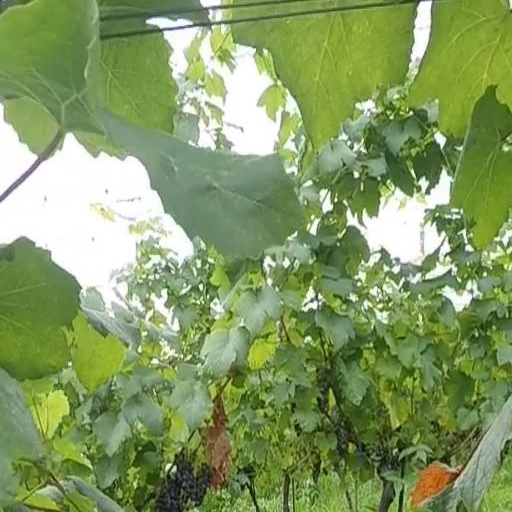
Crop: grape